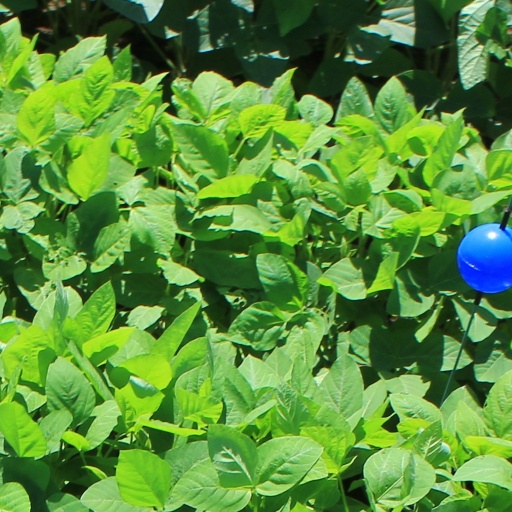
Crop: soybean